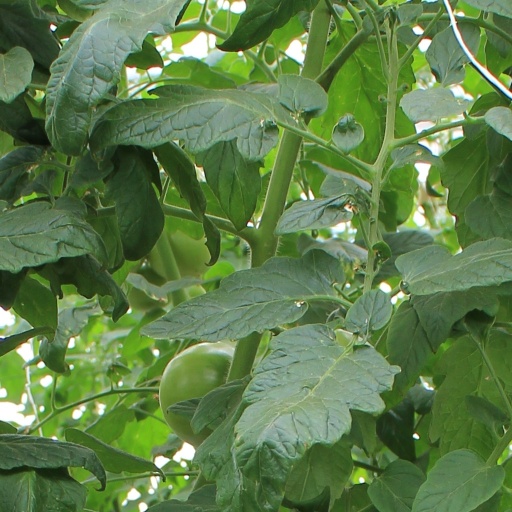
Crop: tomato